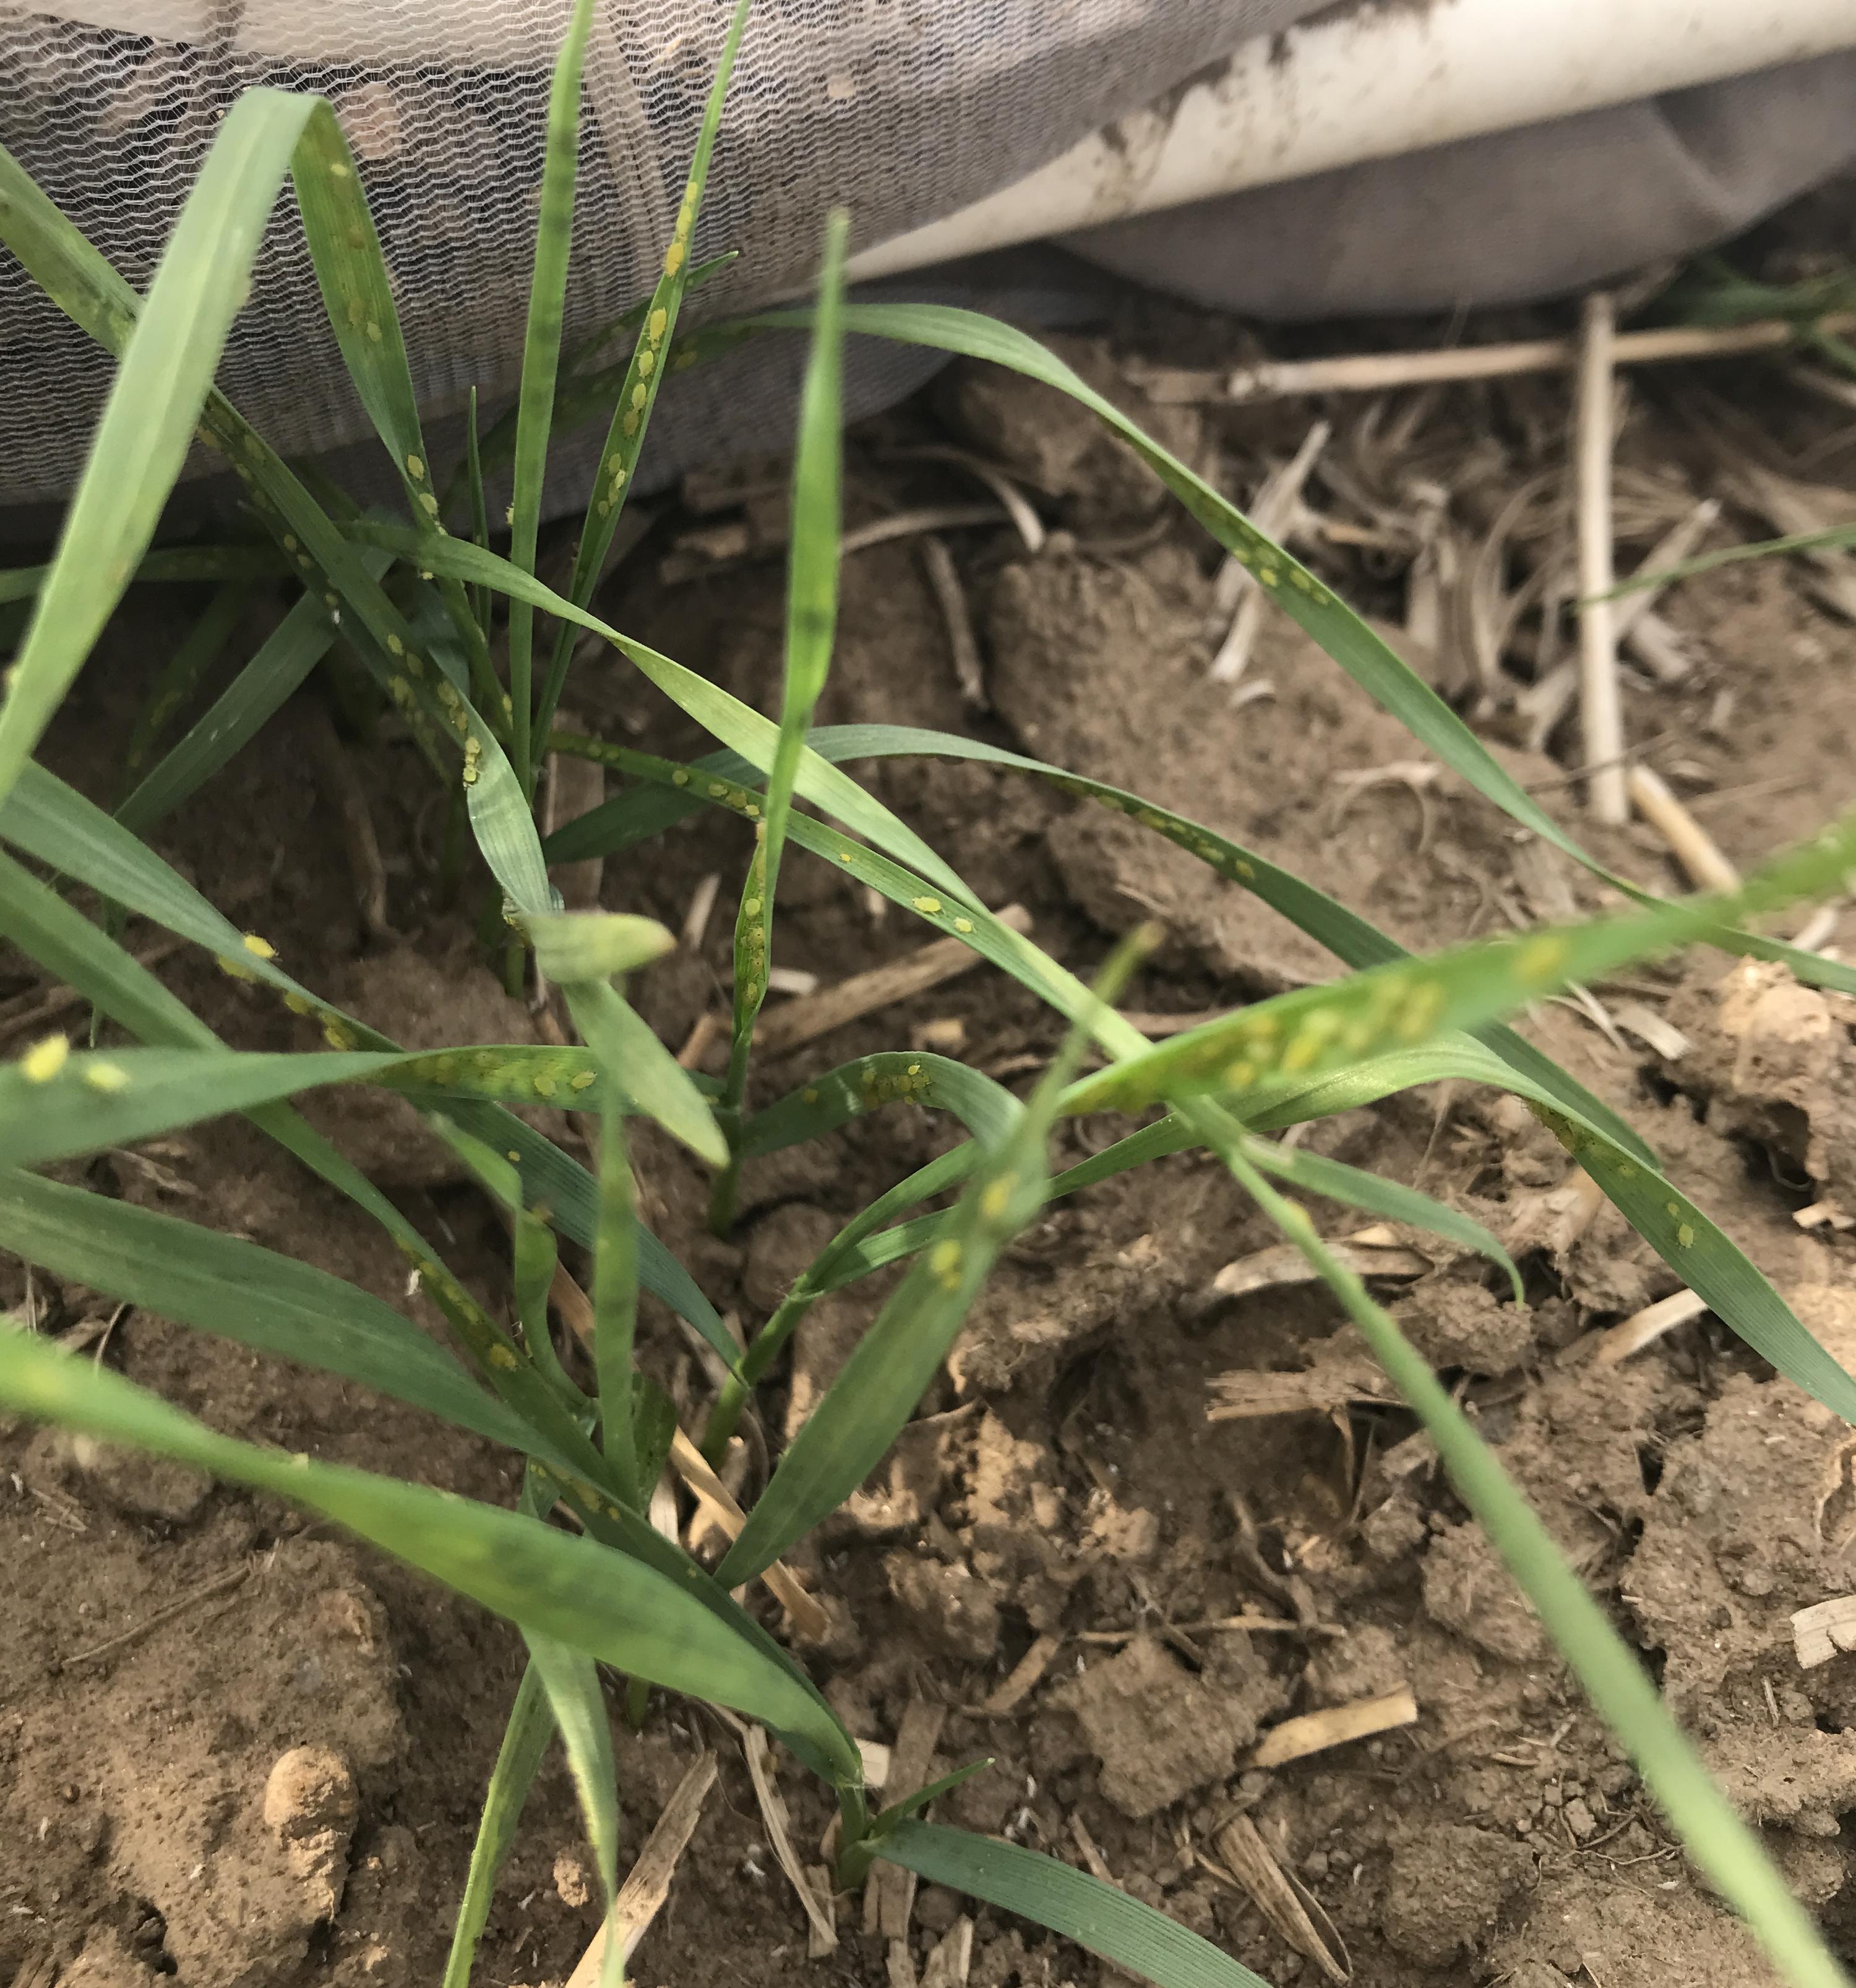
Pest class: cereal_grass_aphid